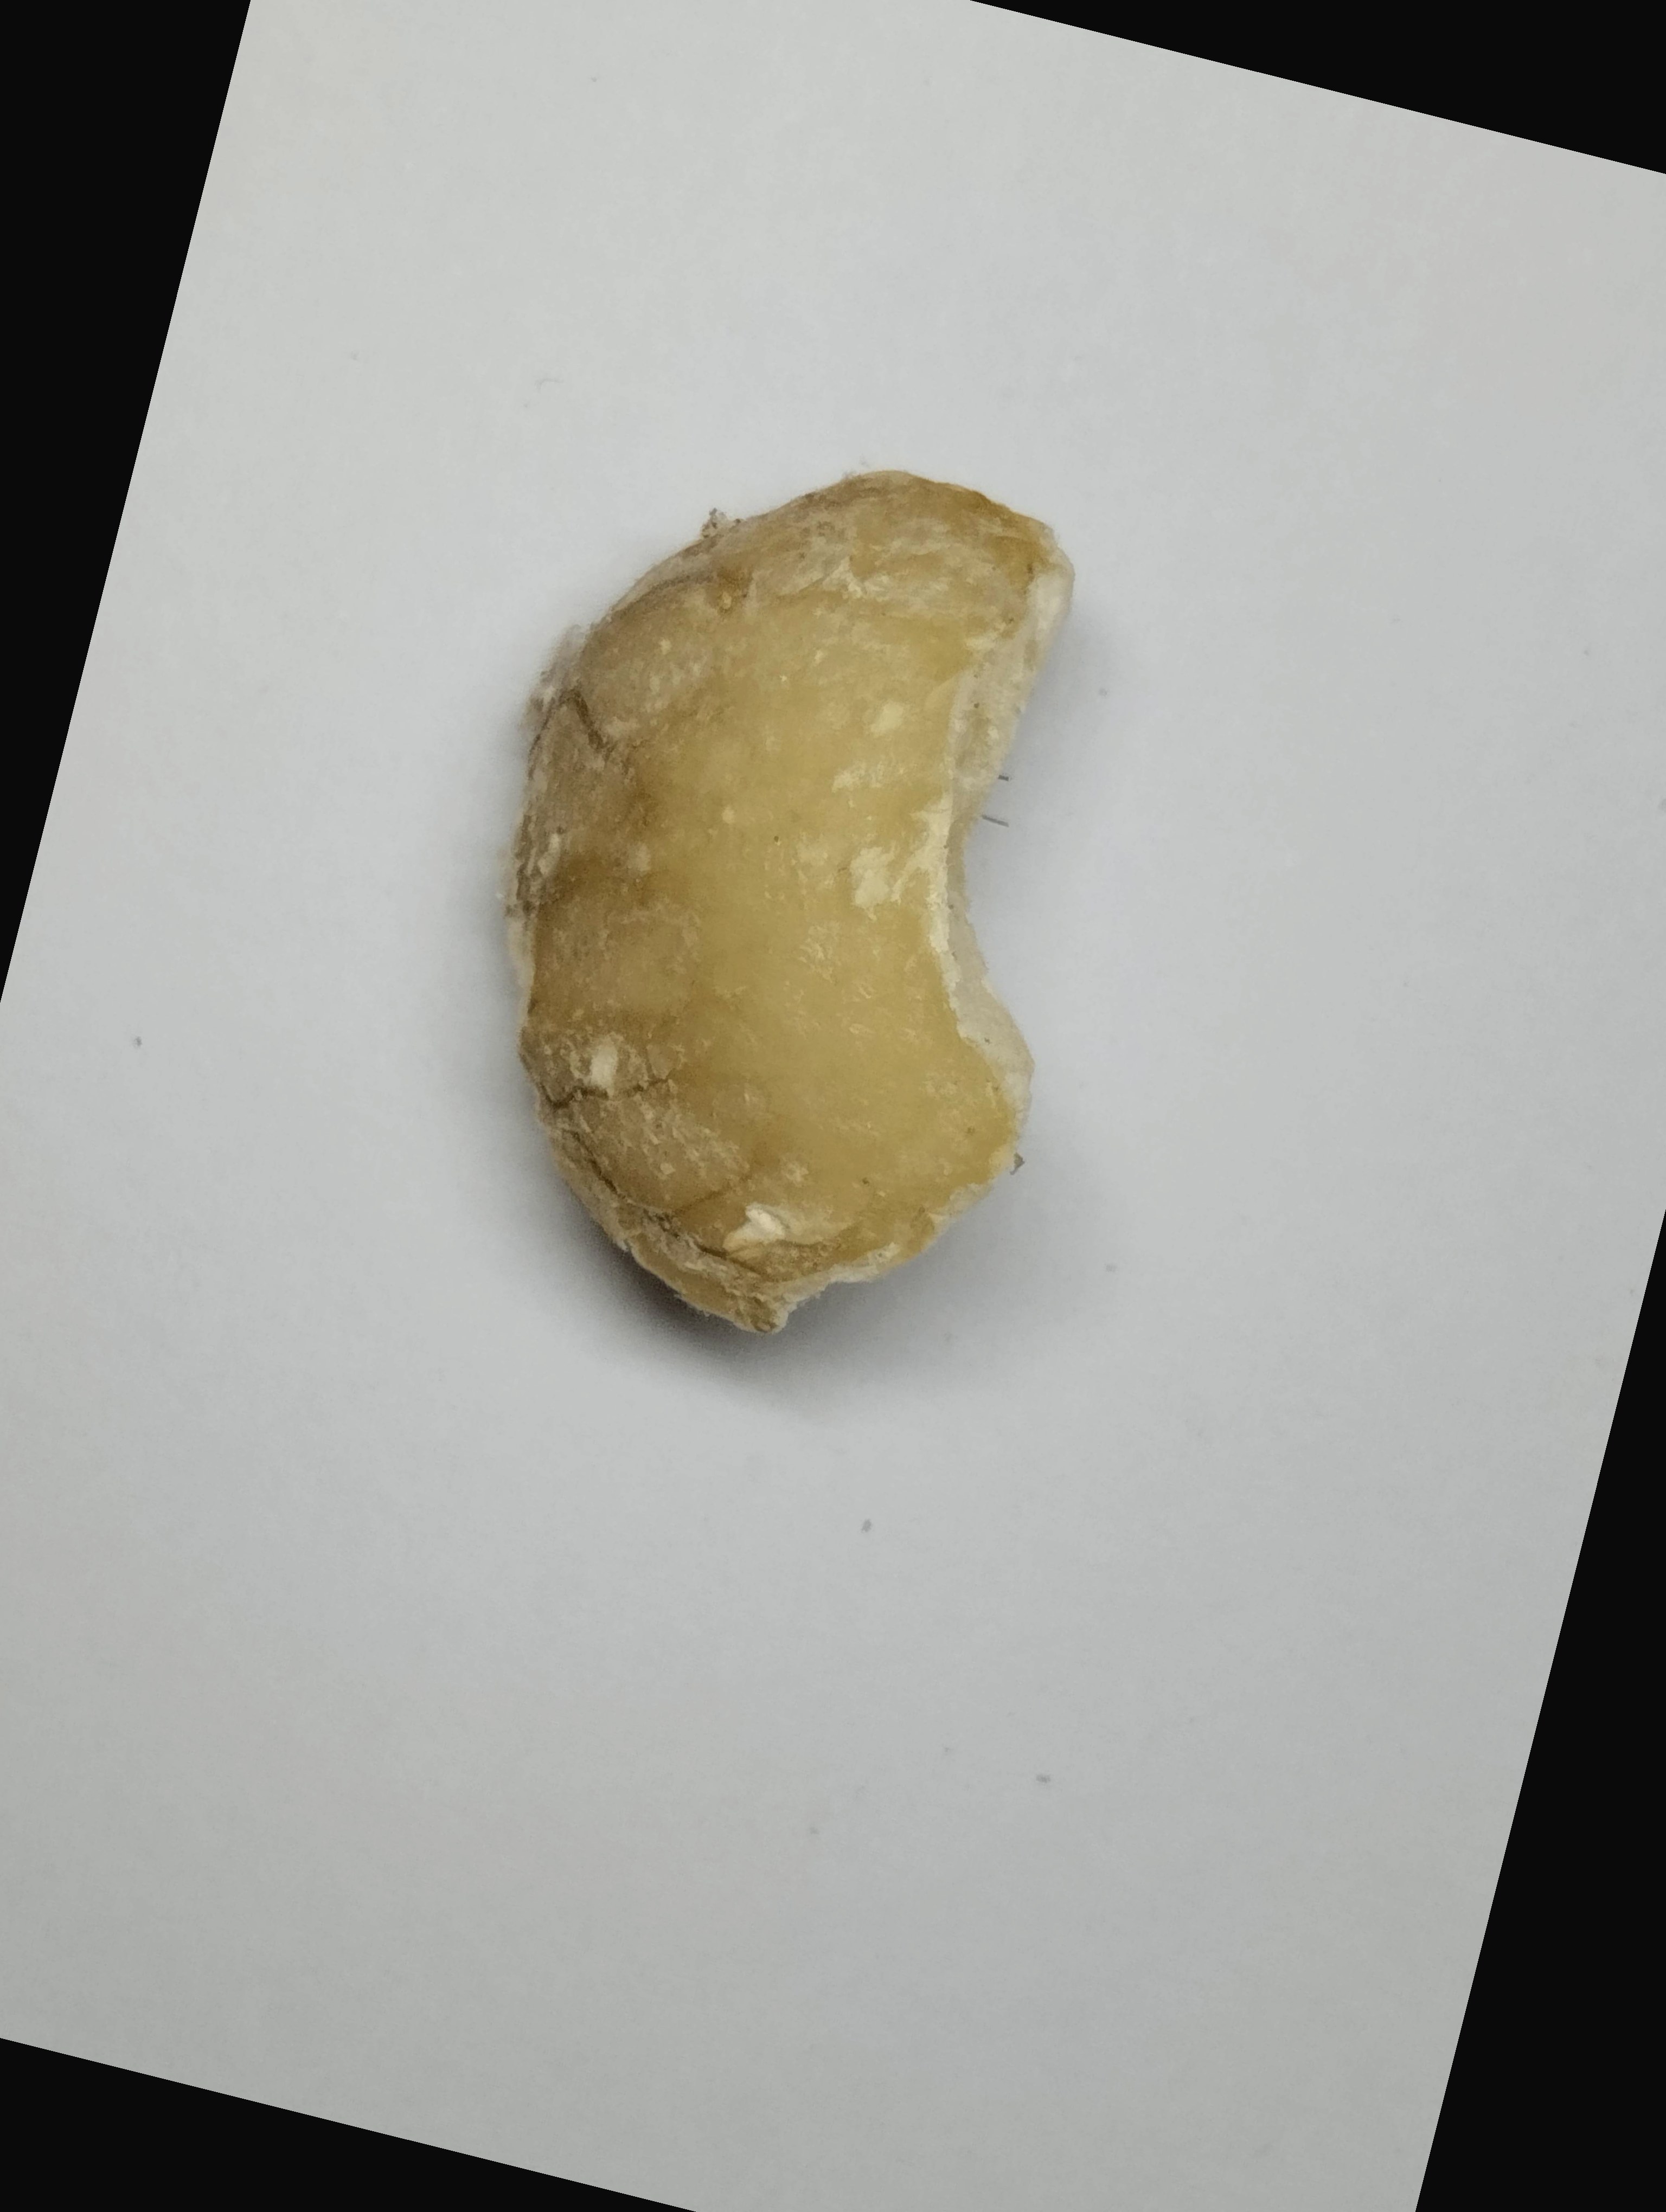
Label: rusak (damaged seed)